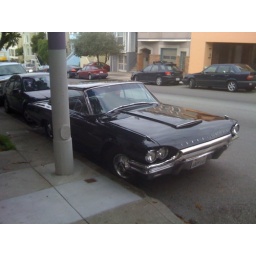
Not the greatest shot (what with the tree and light post in the way) but the car itself was amazing.